Charlotte Amalie Harbor

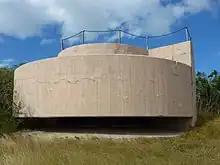
Fort Segarra on Water Island

The United States also attempted to fortify the Charlotte Amalie Harbor. Fort Segarra is an unfinished U.S. military installation located on Water Island, which is situated at the entrance to Charlotte Amalie Harbor in St. Thomas, U.S. Virgin Islands. It was part of the United States' coastal defense strategy during World War II and was intended to fortify Charlotte Amalie Harbor against potential Axis naval or aerial threats.